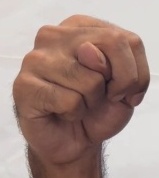
ASL sign: N